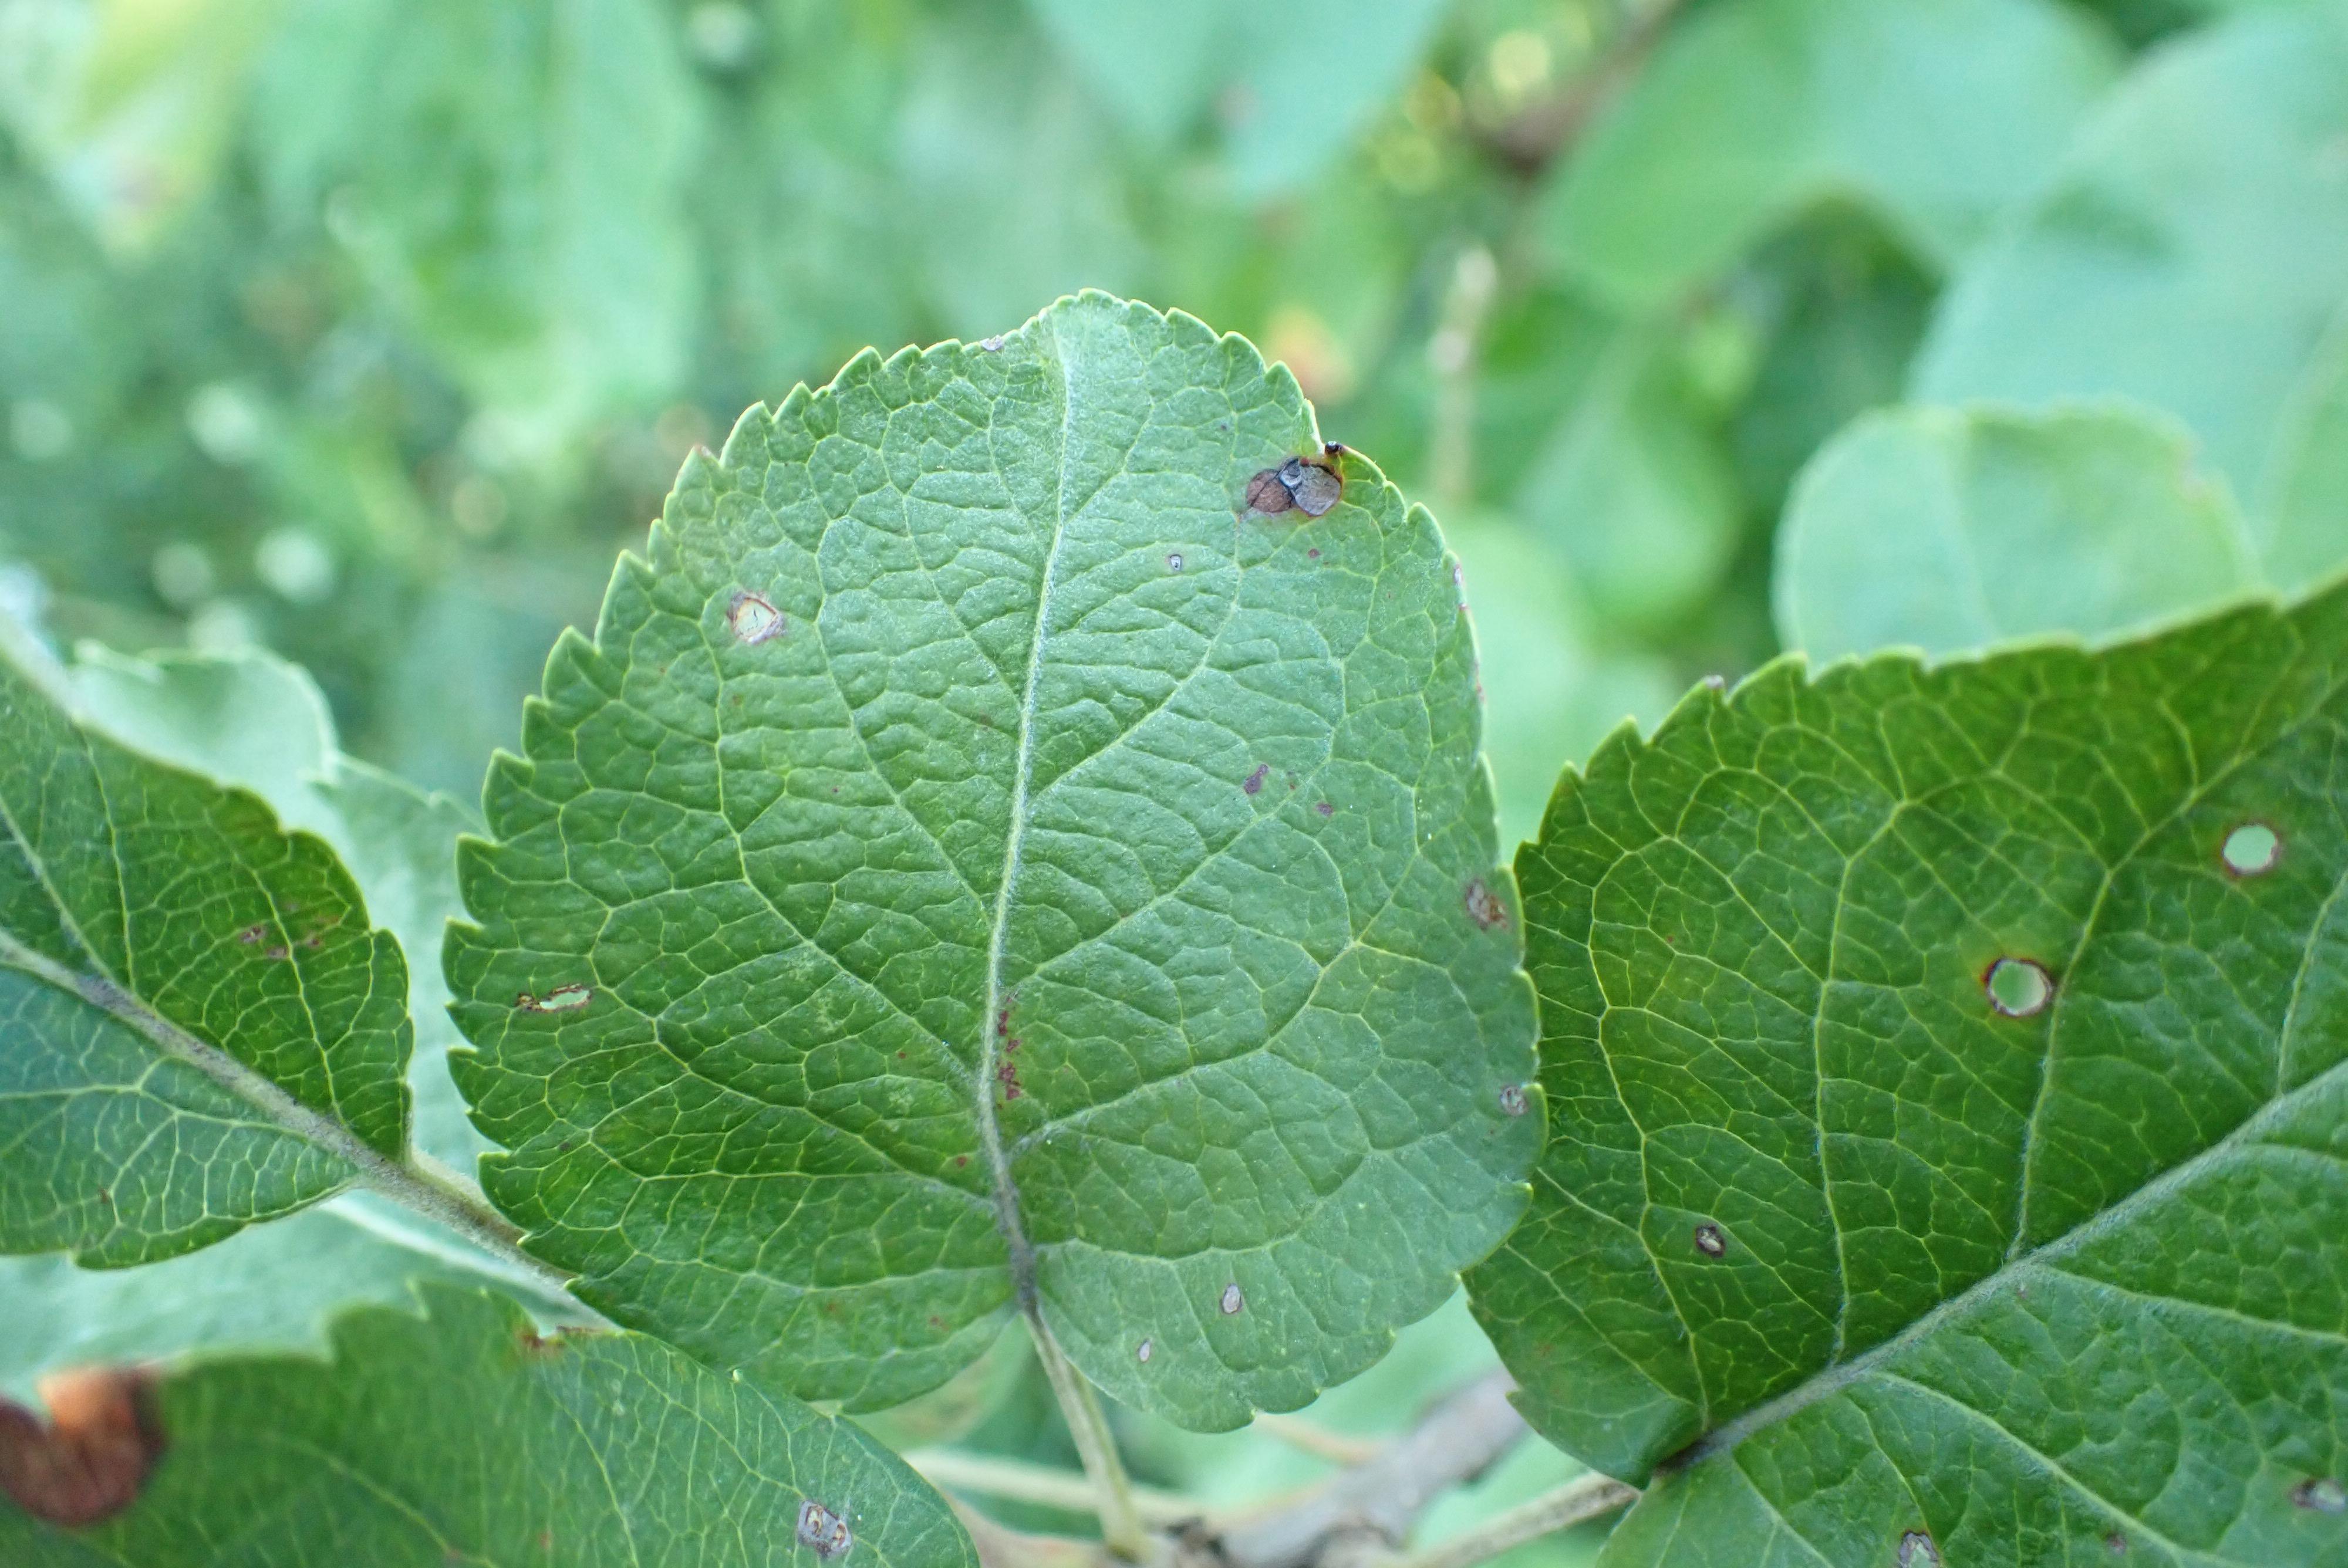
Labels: frog_eye_leaf_spot